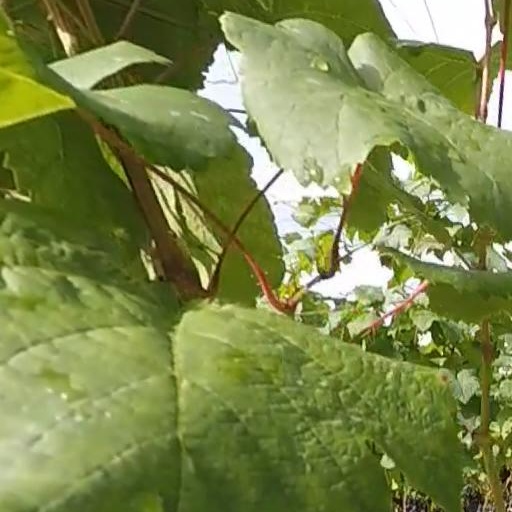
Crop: grape